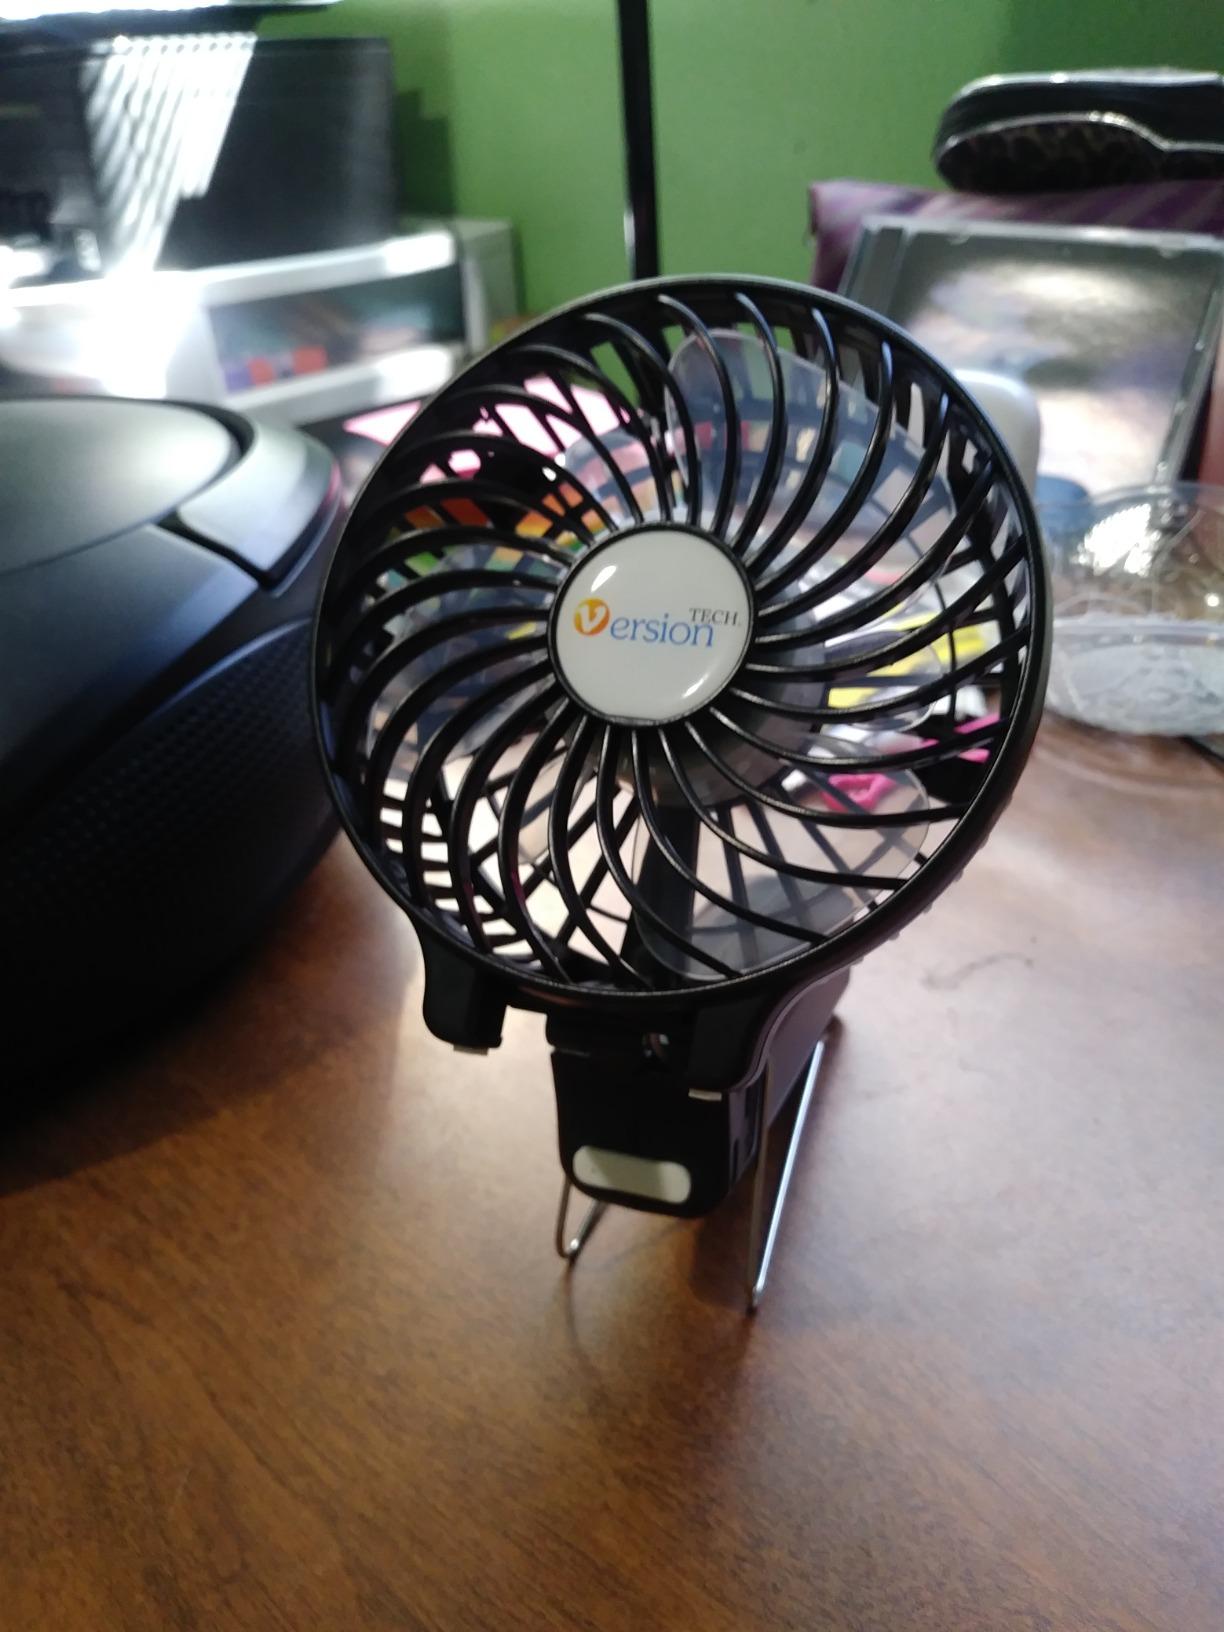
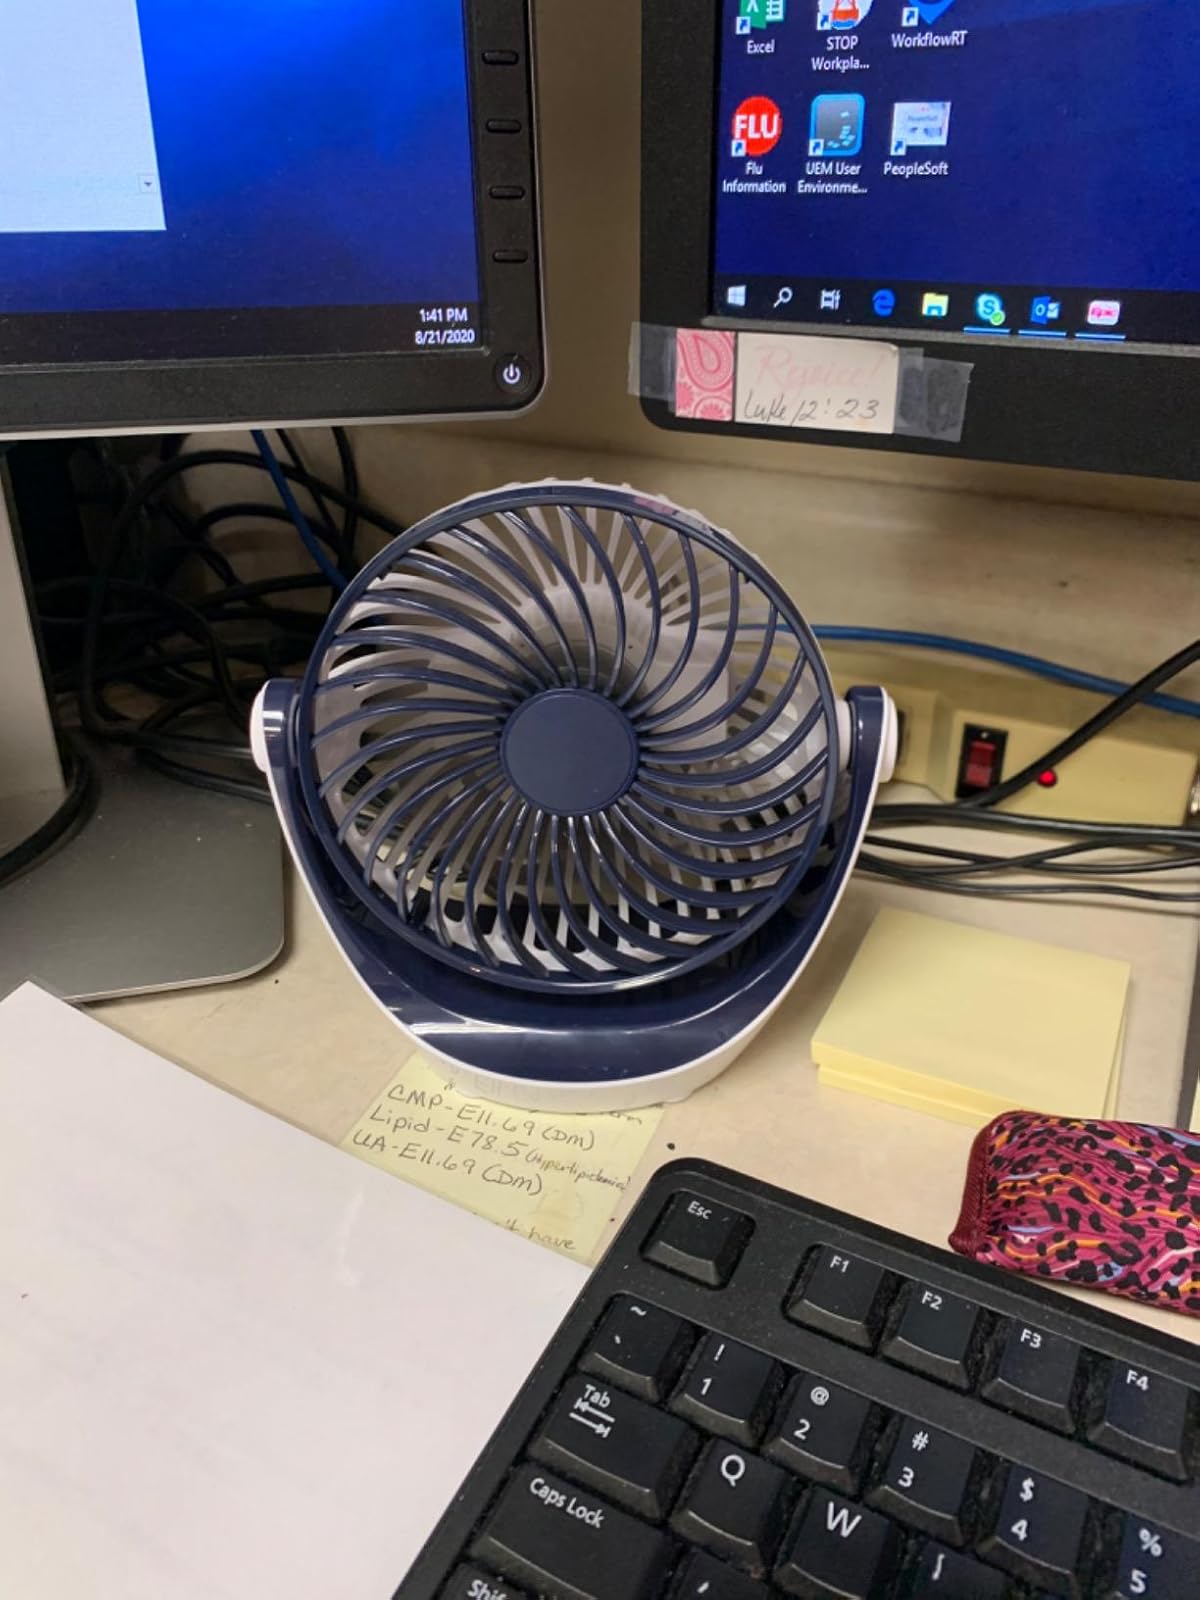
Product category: fan
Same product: no